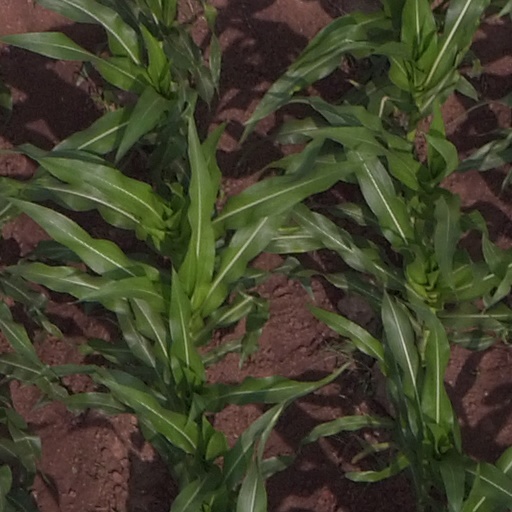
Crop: maize; corn